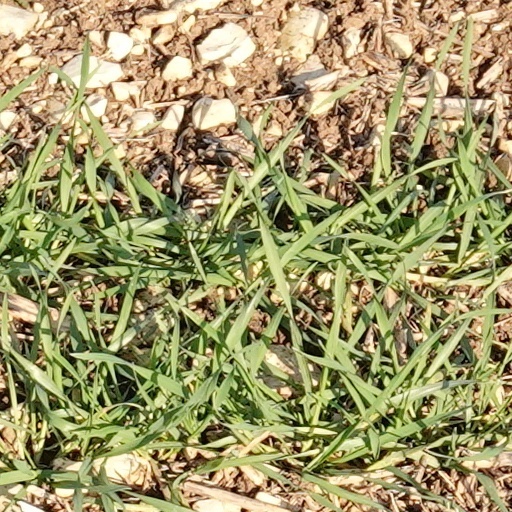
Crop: wheat